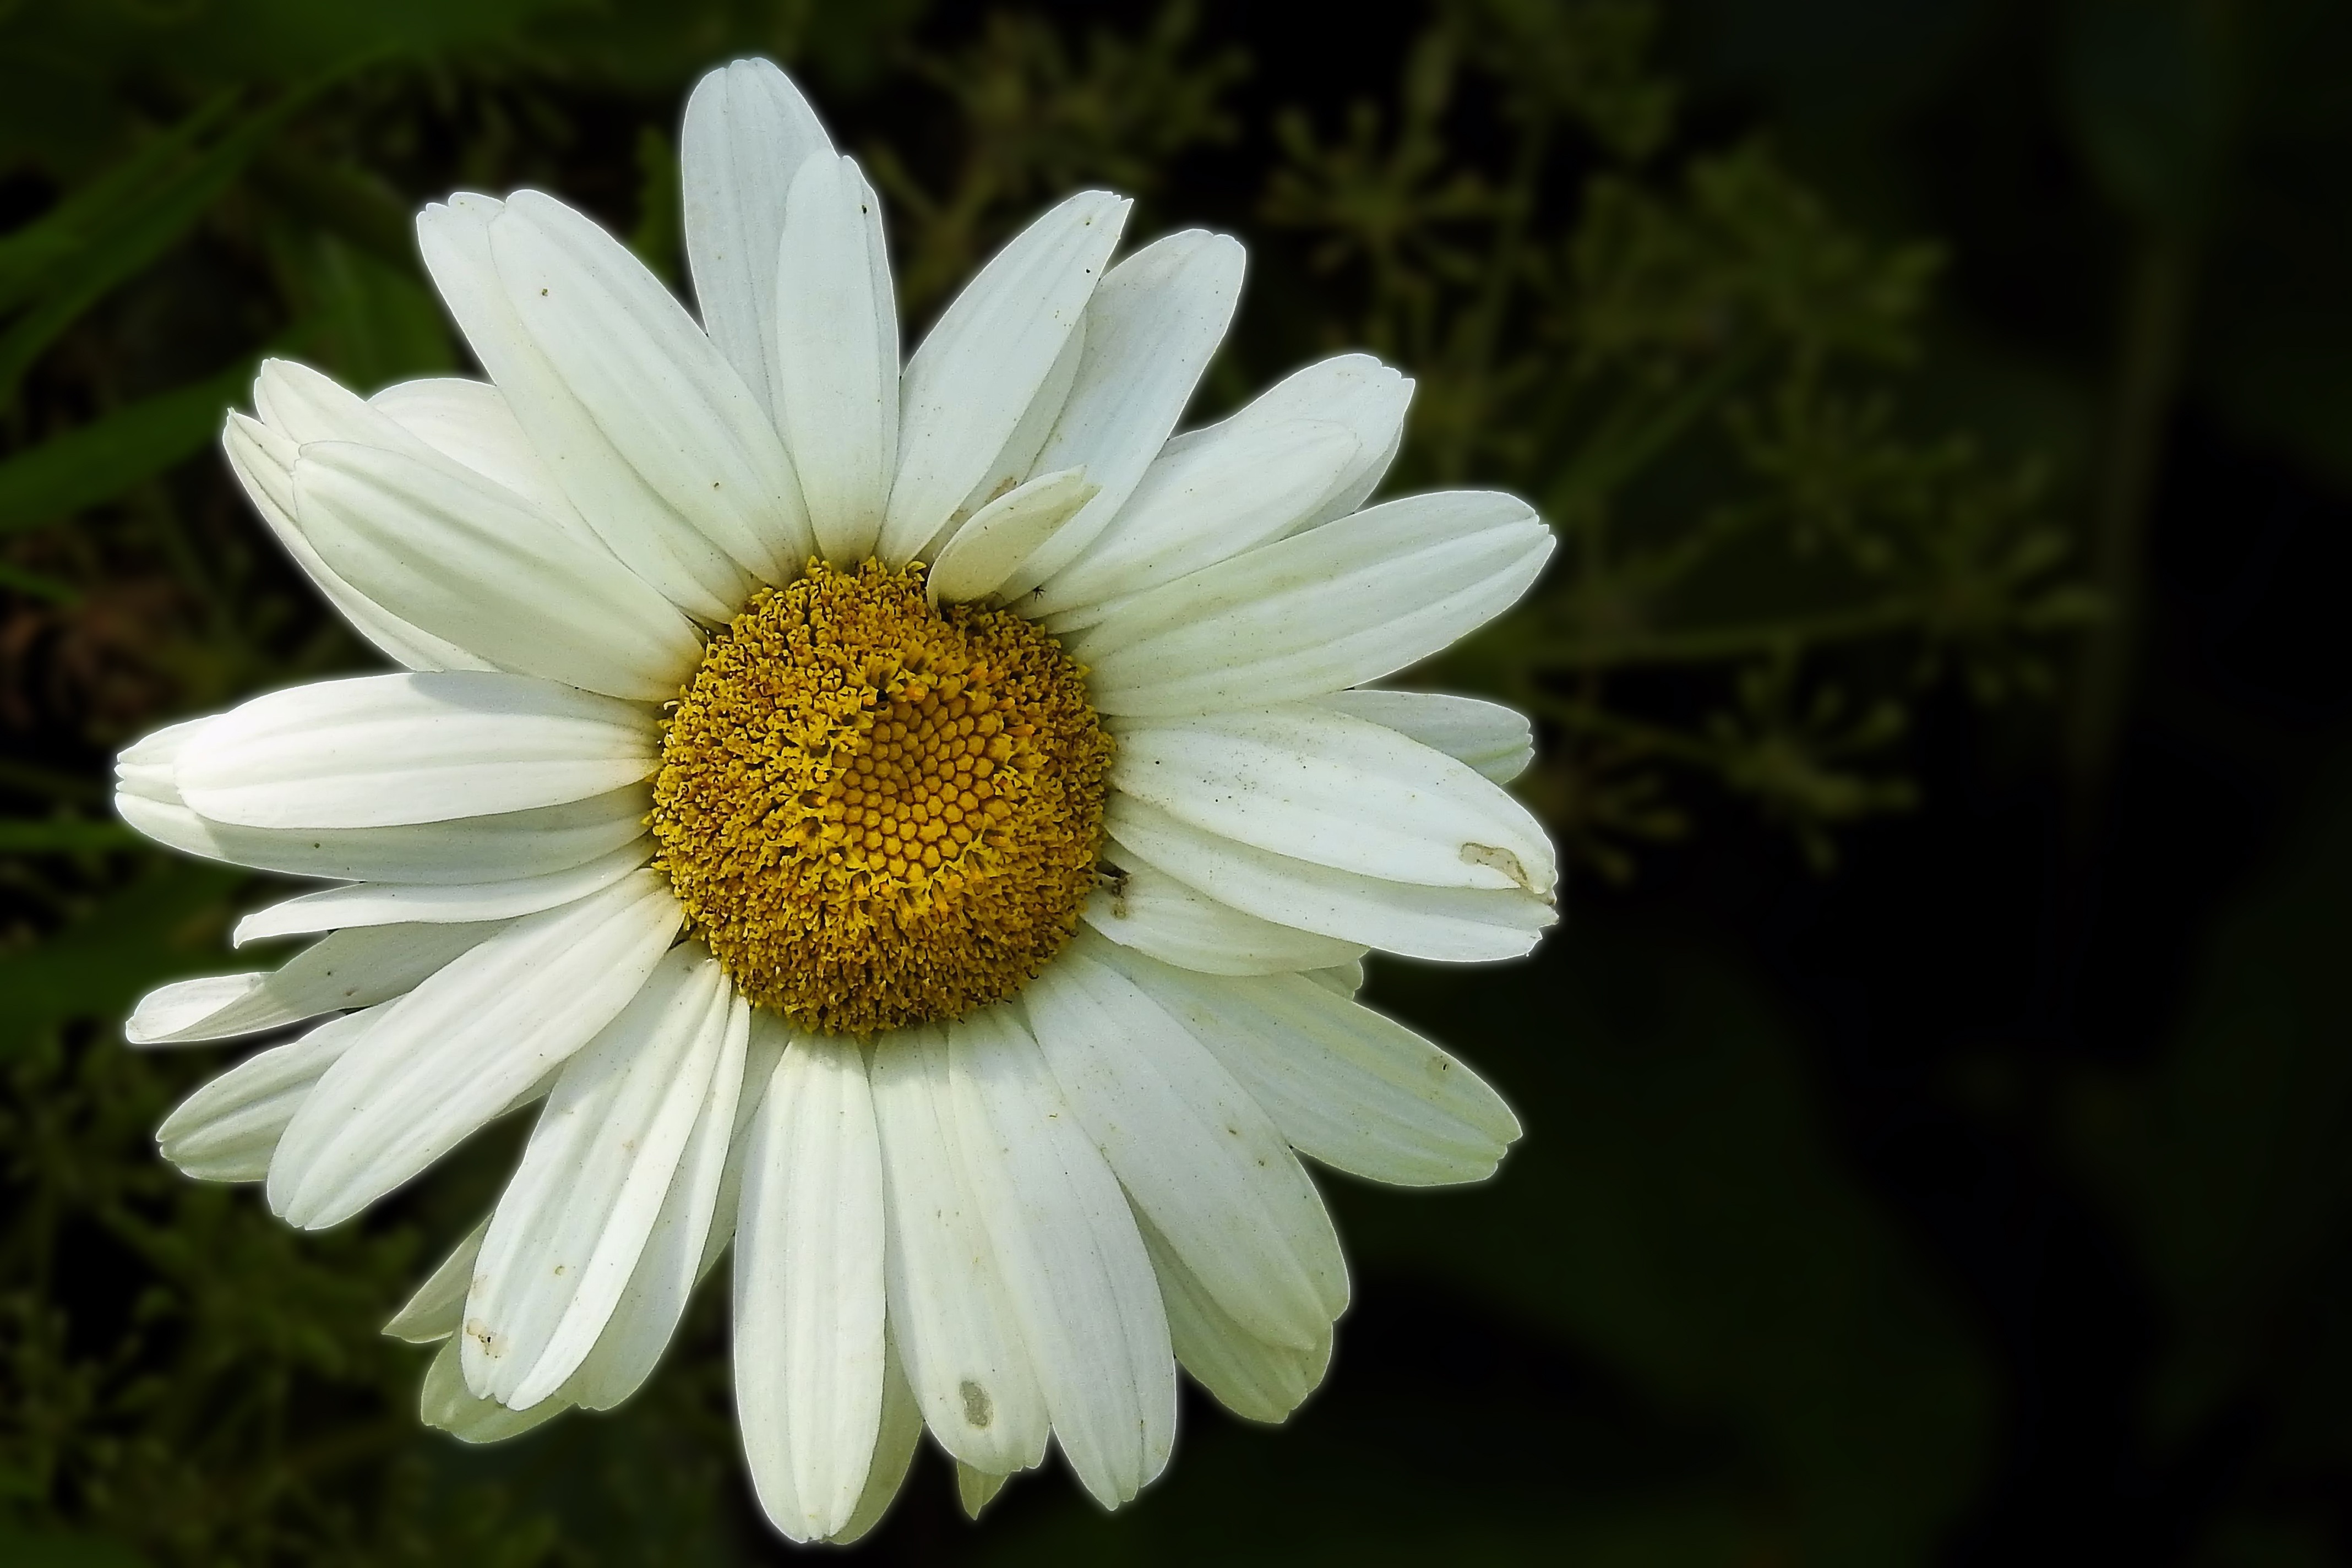
nature, blossom, plant, white, flower, petal, bloom, daisy, botany, yellow, flora, wildflower, close up, marguerite, composites, macro photography, flowering plant, daisy family, oxeye daisy, plant stem, land plant, marguerite daisy